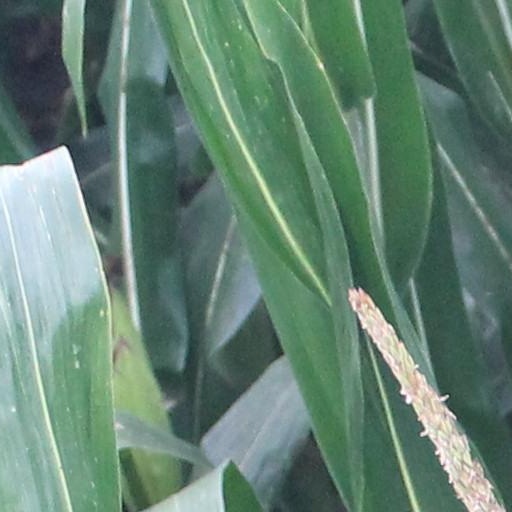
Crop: maize; corn